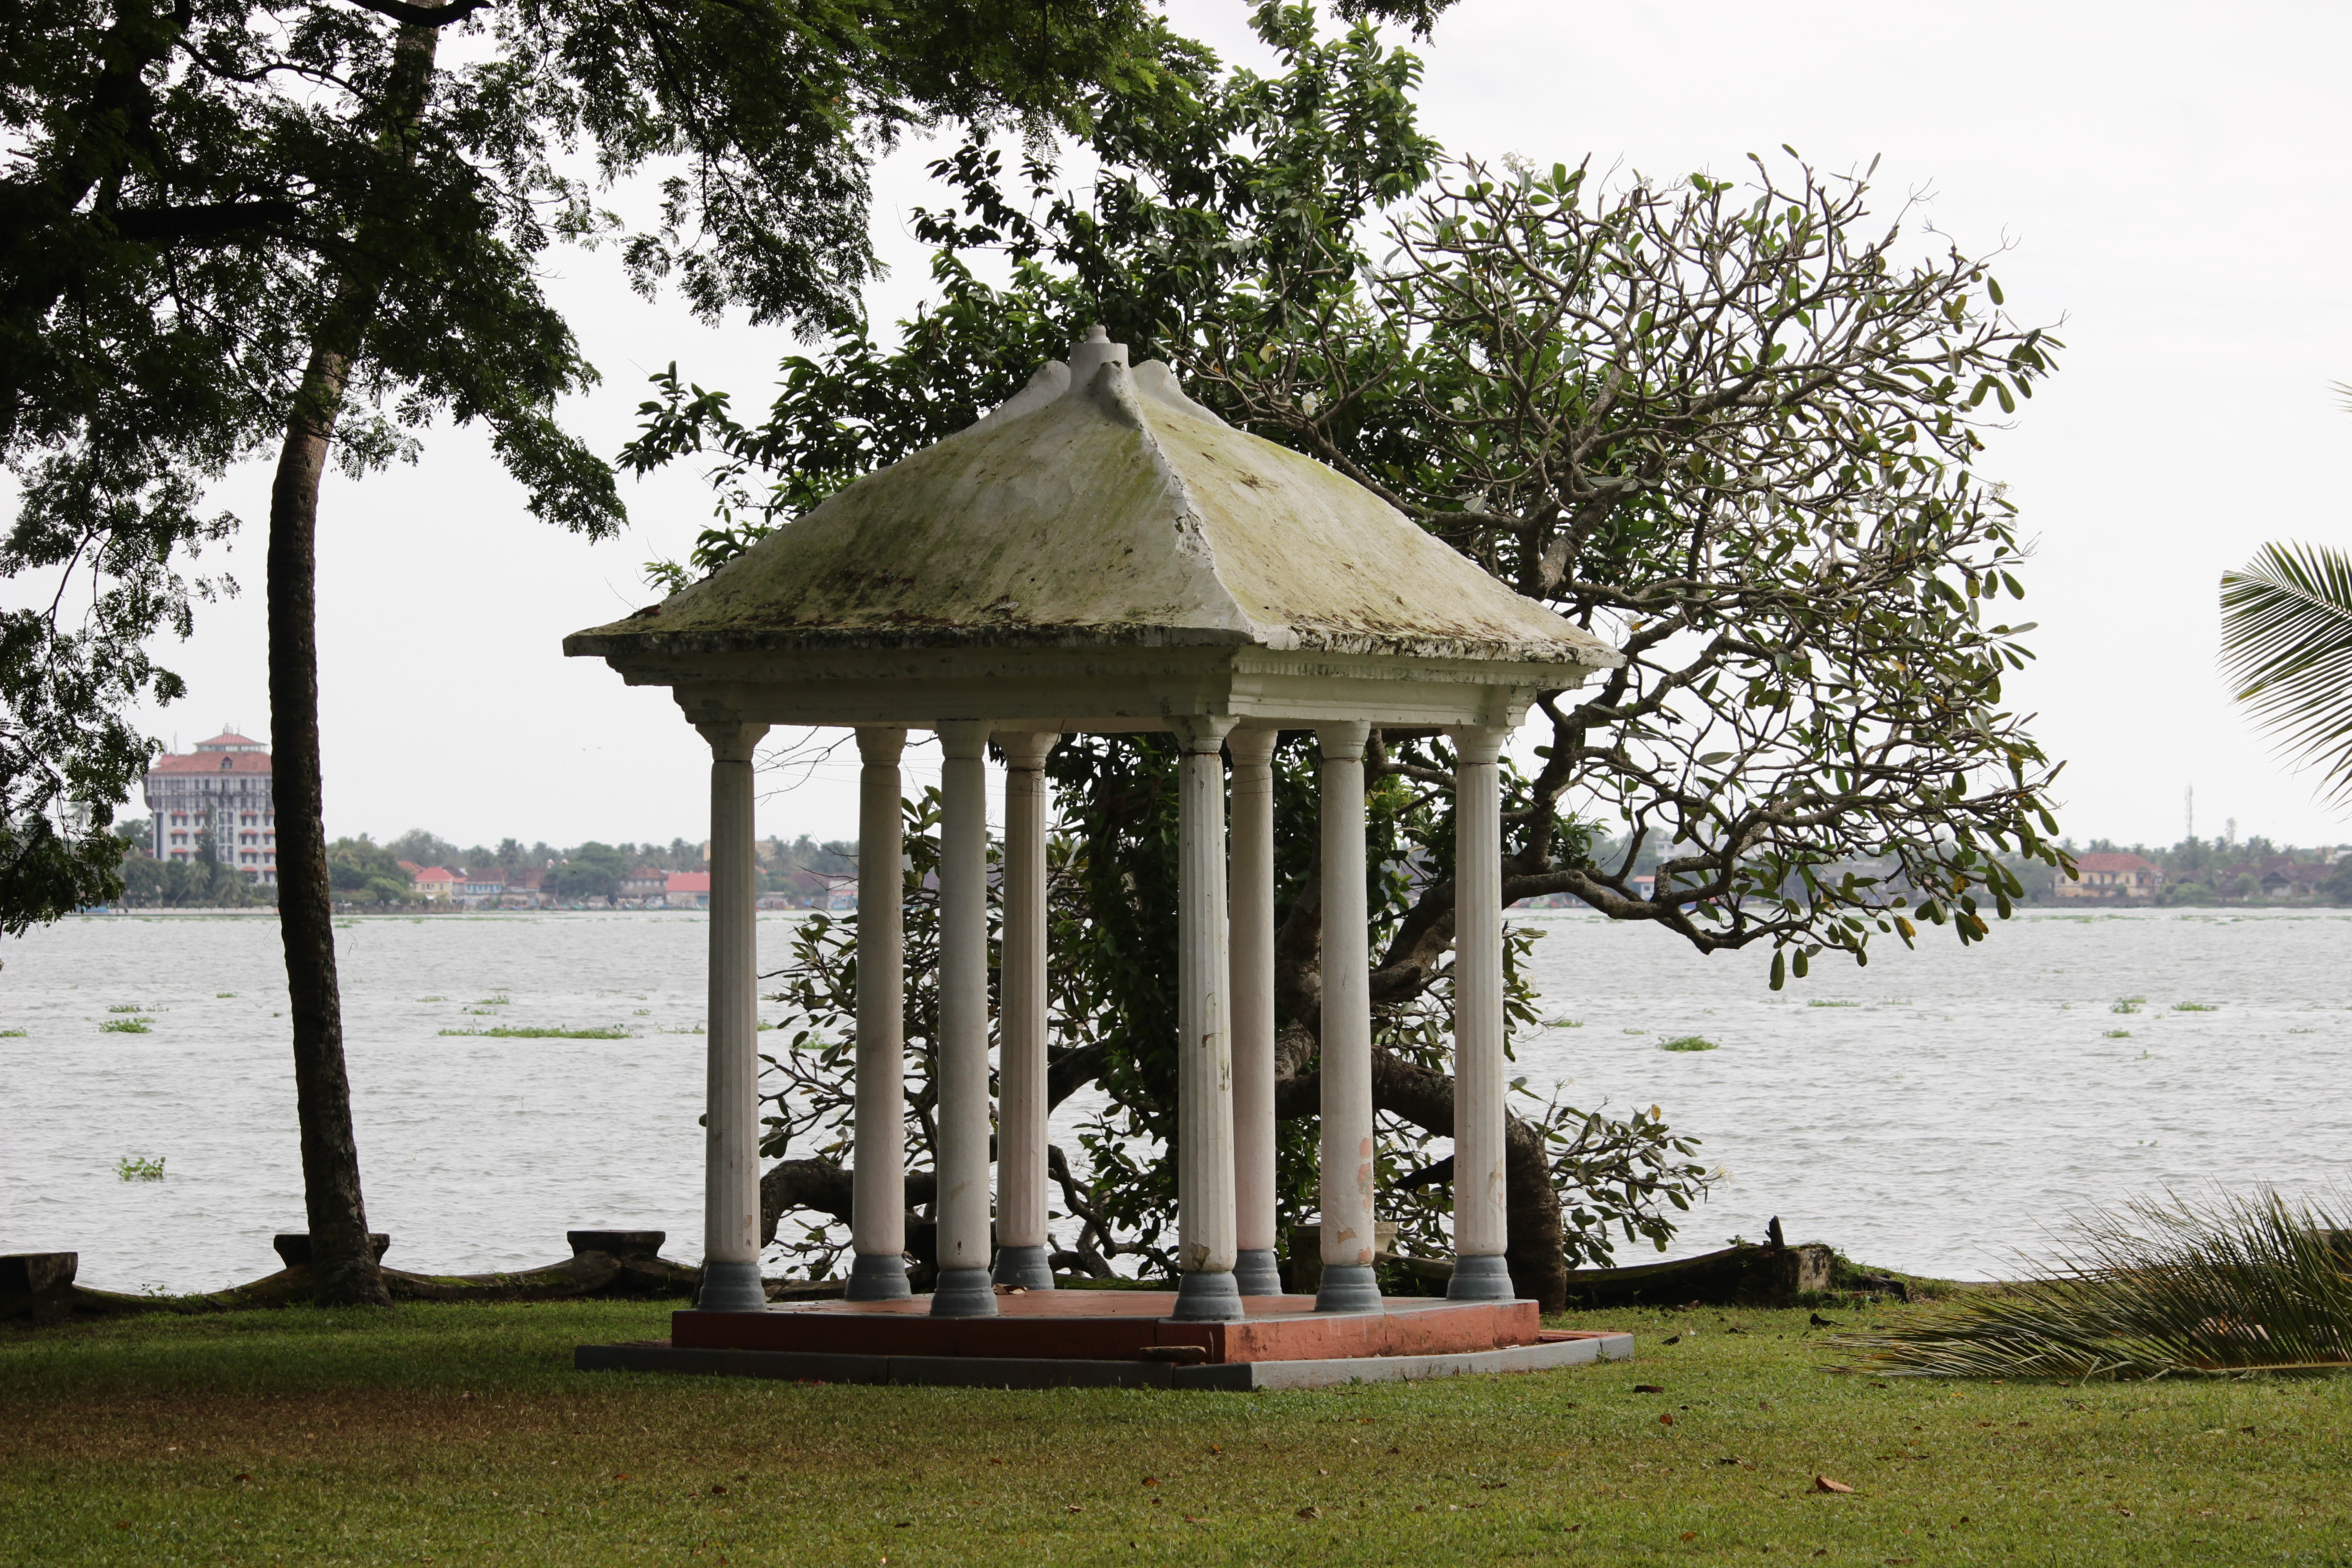
lake, scenic, gazebo, pavilion, shrine, kerala, cochin, shinto shrine, outdoor structure